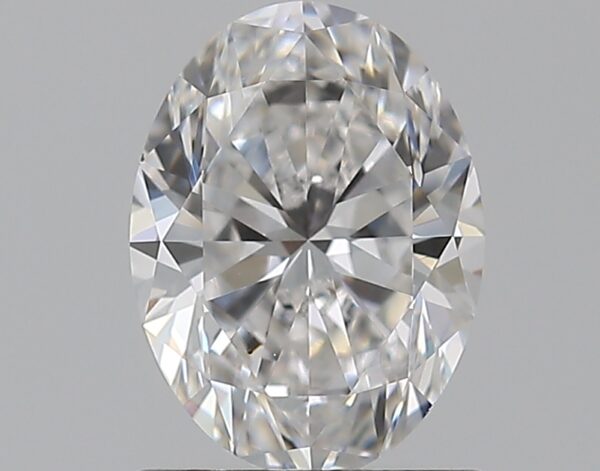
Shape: oval
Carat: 1
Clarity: VS1
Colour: E
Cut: EX
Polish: EX
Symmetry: EX
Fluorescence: N
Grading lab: GIA
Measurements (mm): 7.53 x 5.61 x 3.57